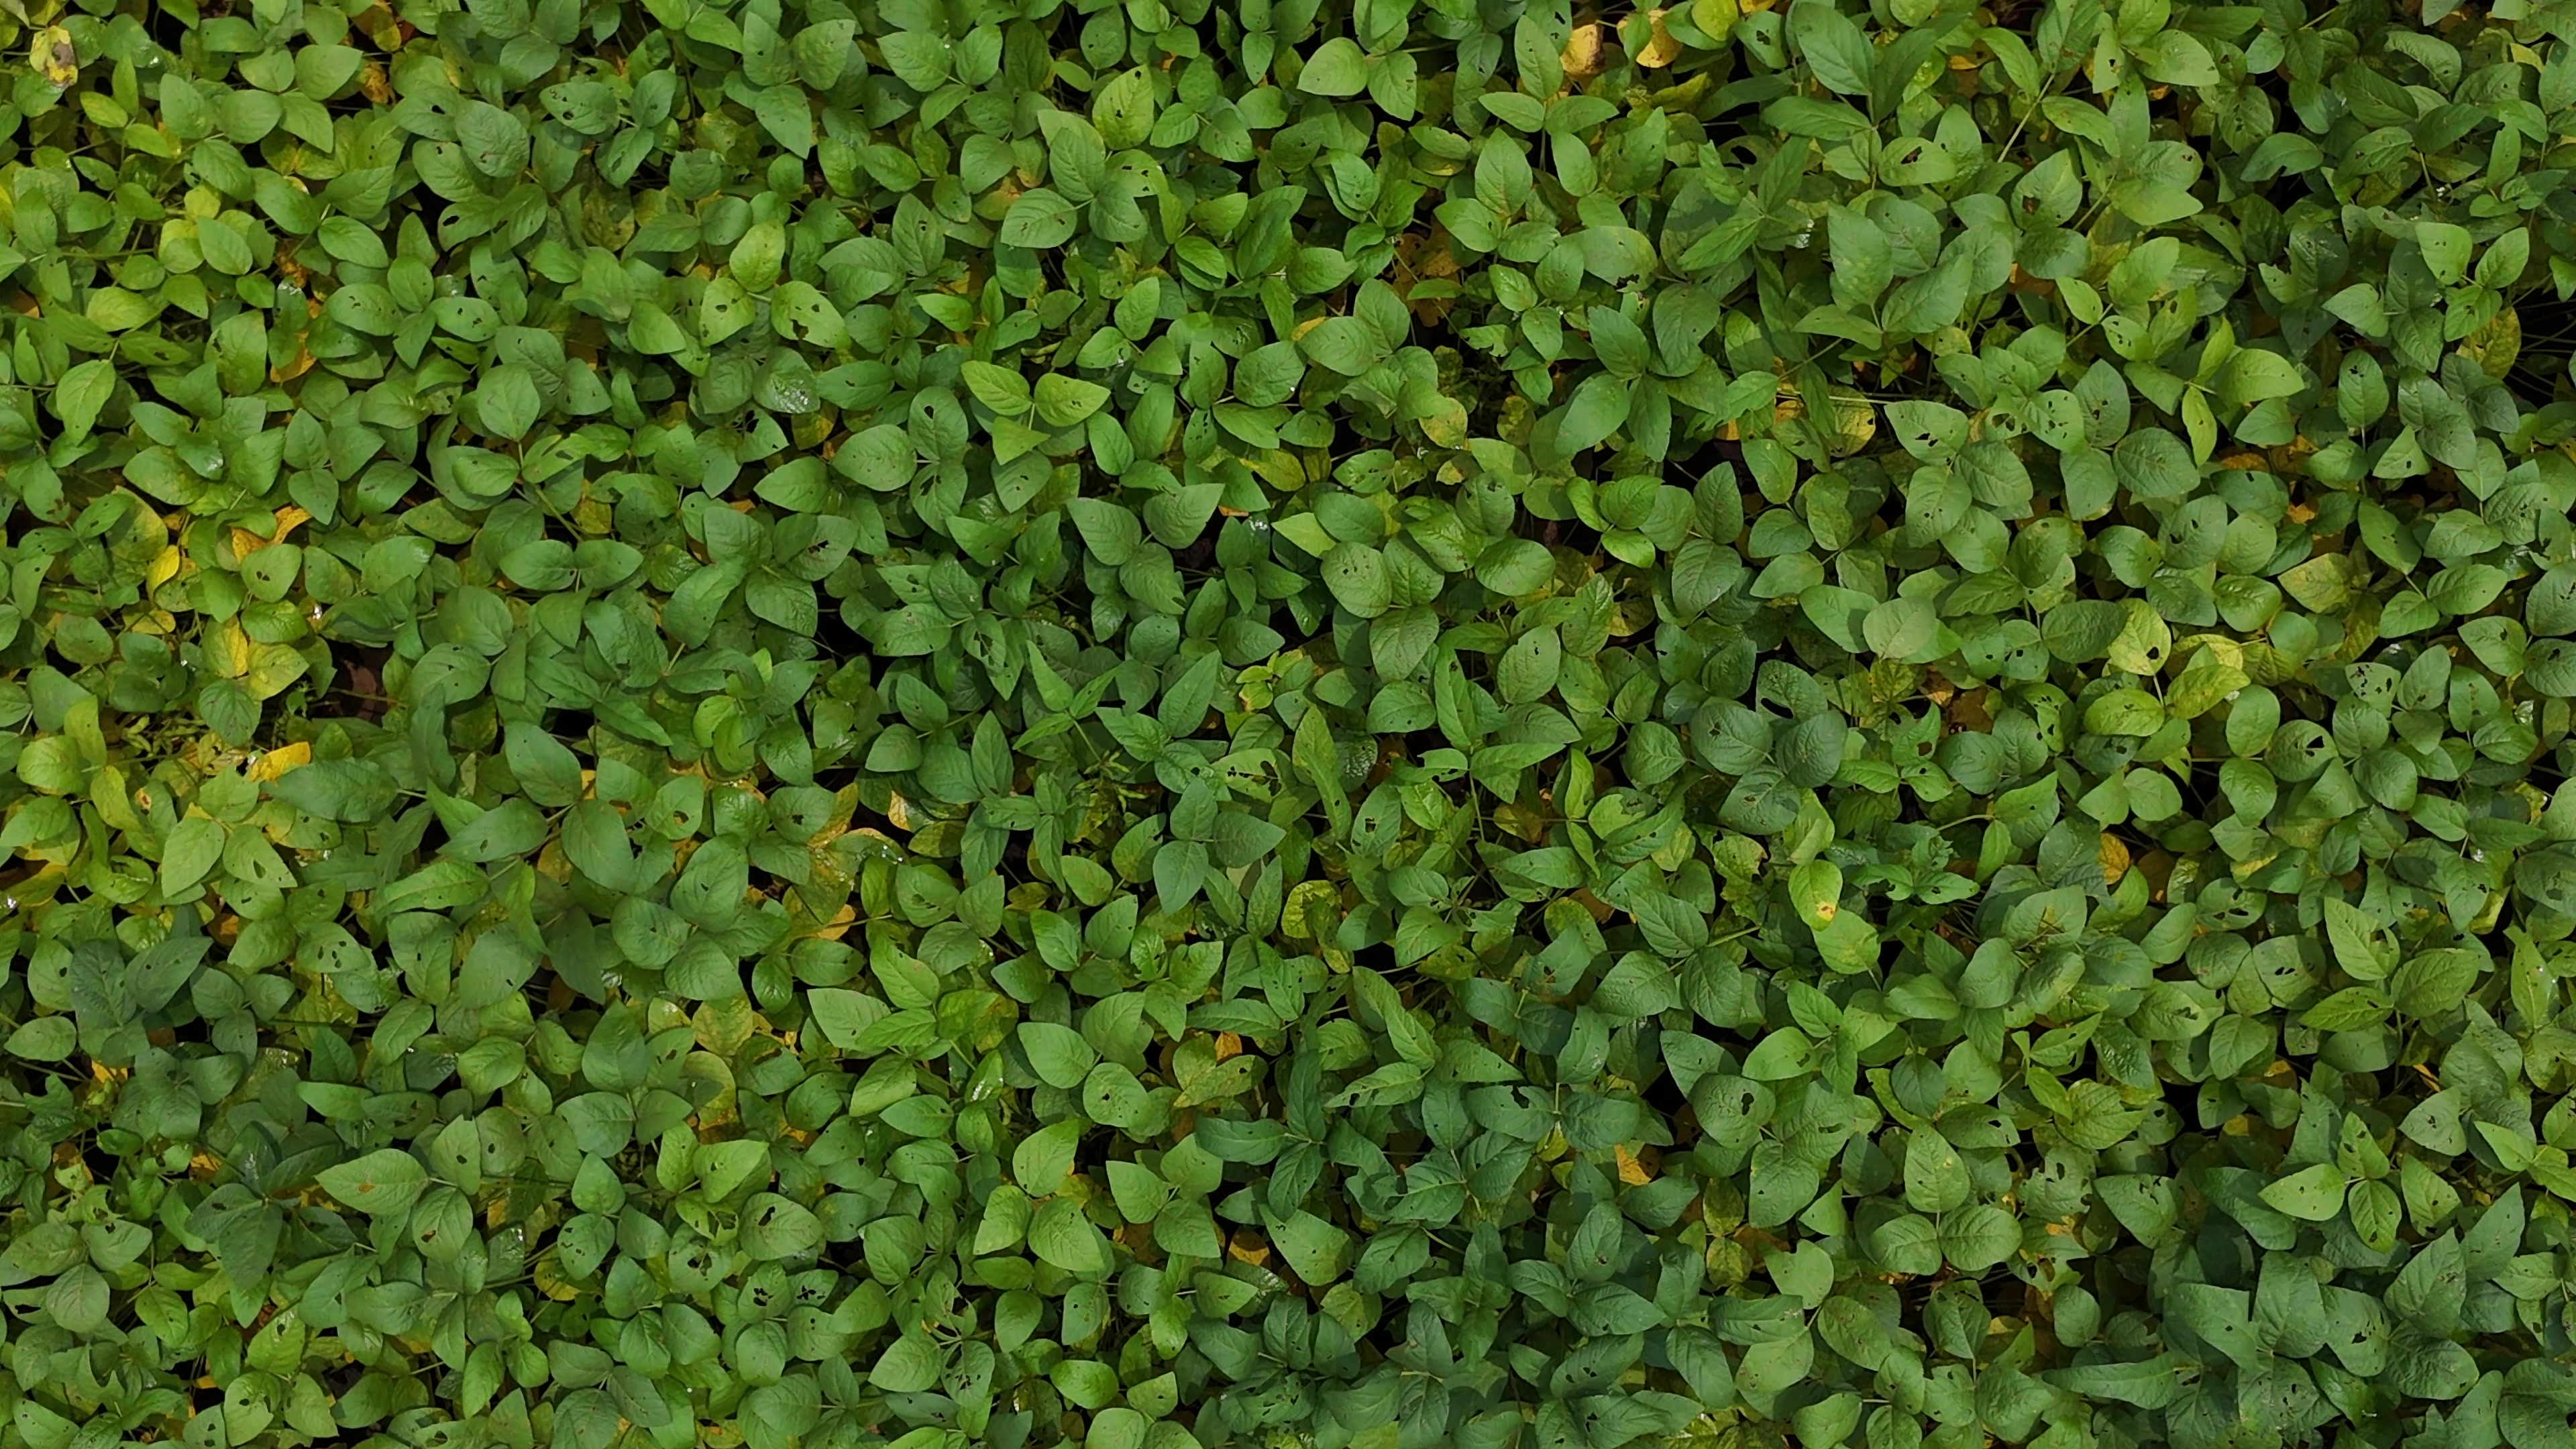
Label: Mosaic